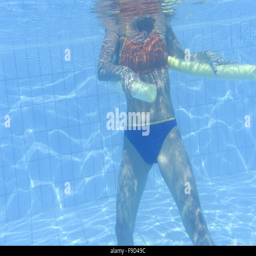
young woman training in the swimming pool